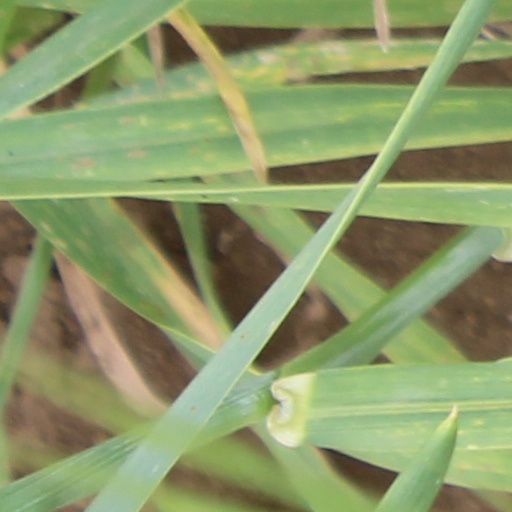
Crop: wheat